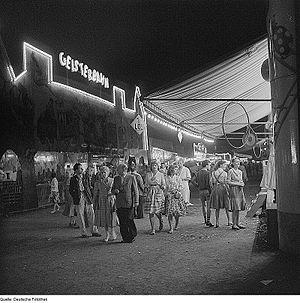
Un train fantôme est une attraction de type wagon scénique de fête foraine ou de parc d'attractions ayant un thème d'horreur.